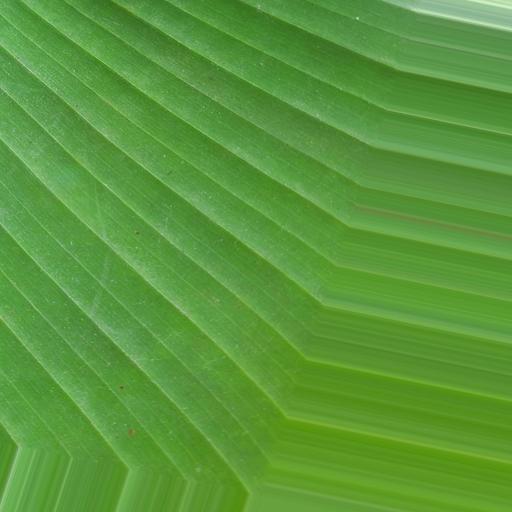
Label: banana_healthy_leaf